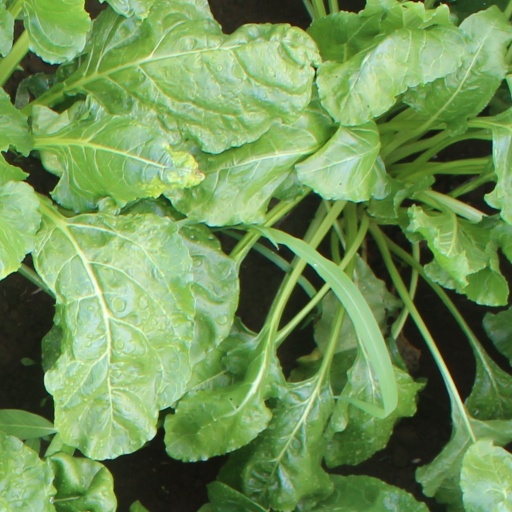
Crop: sugar beet